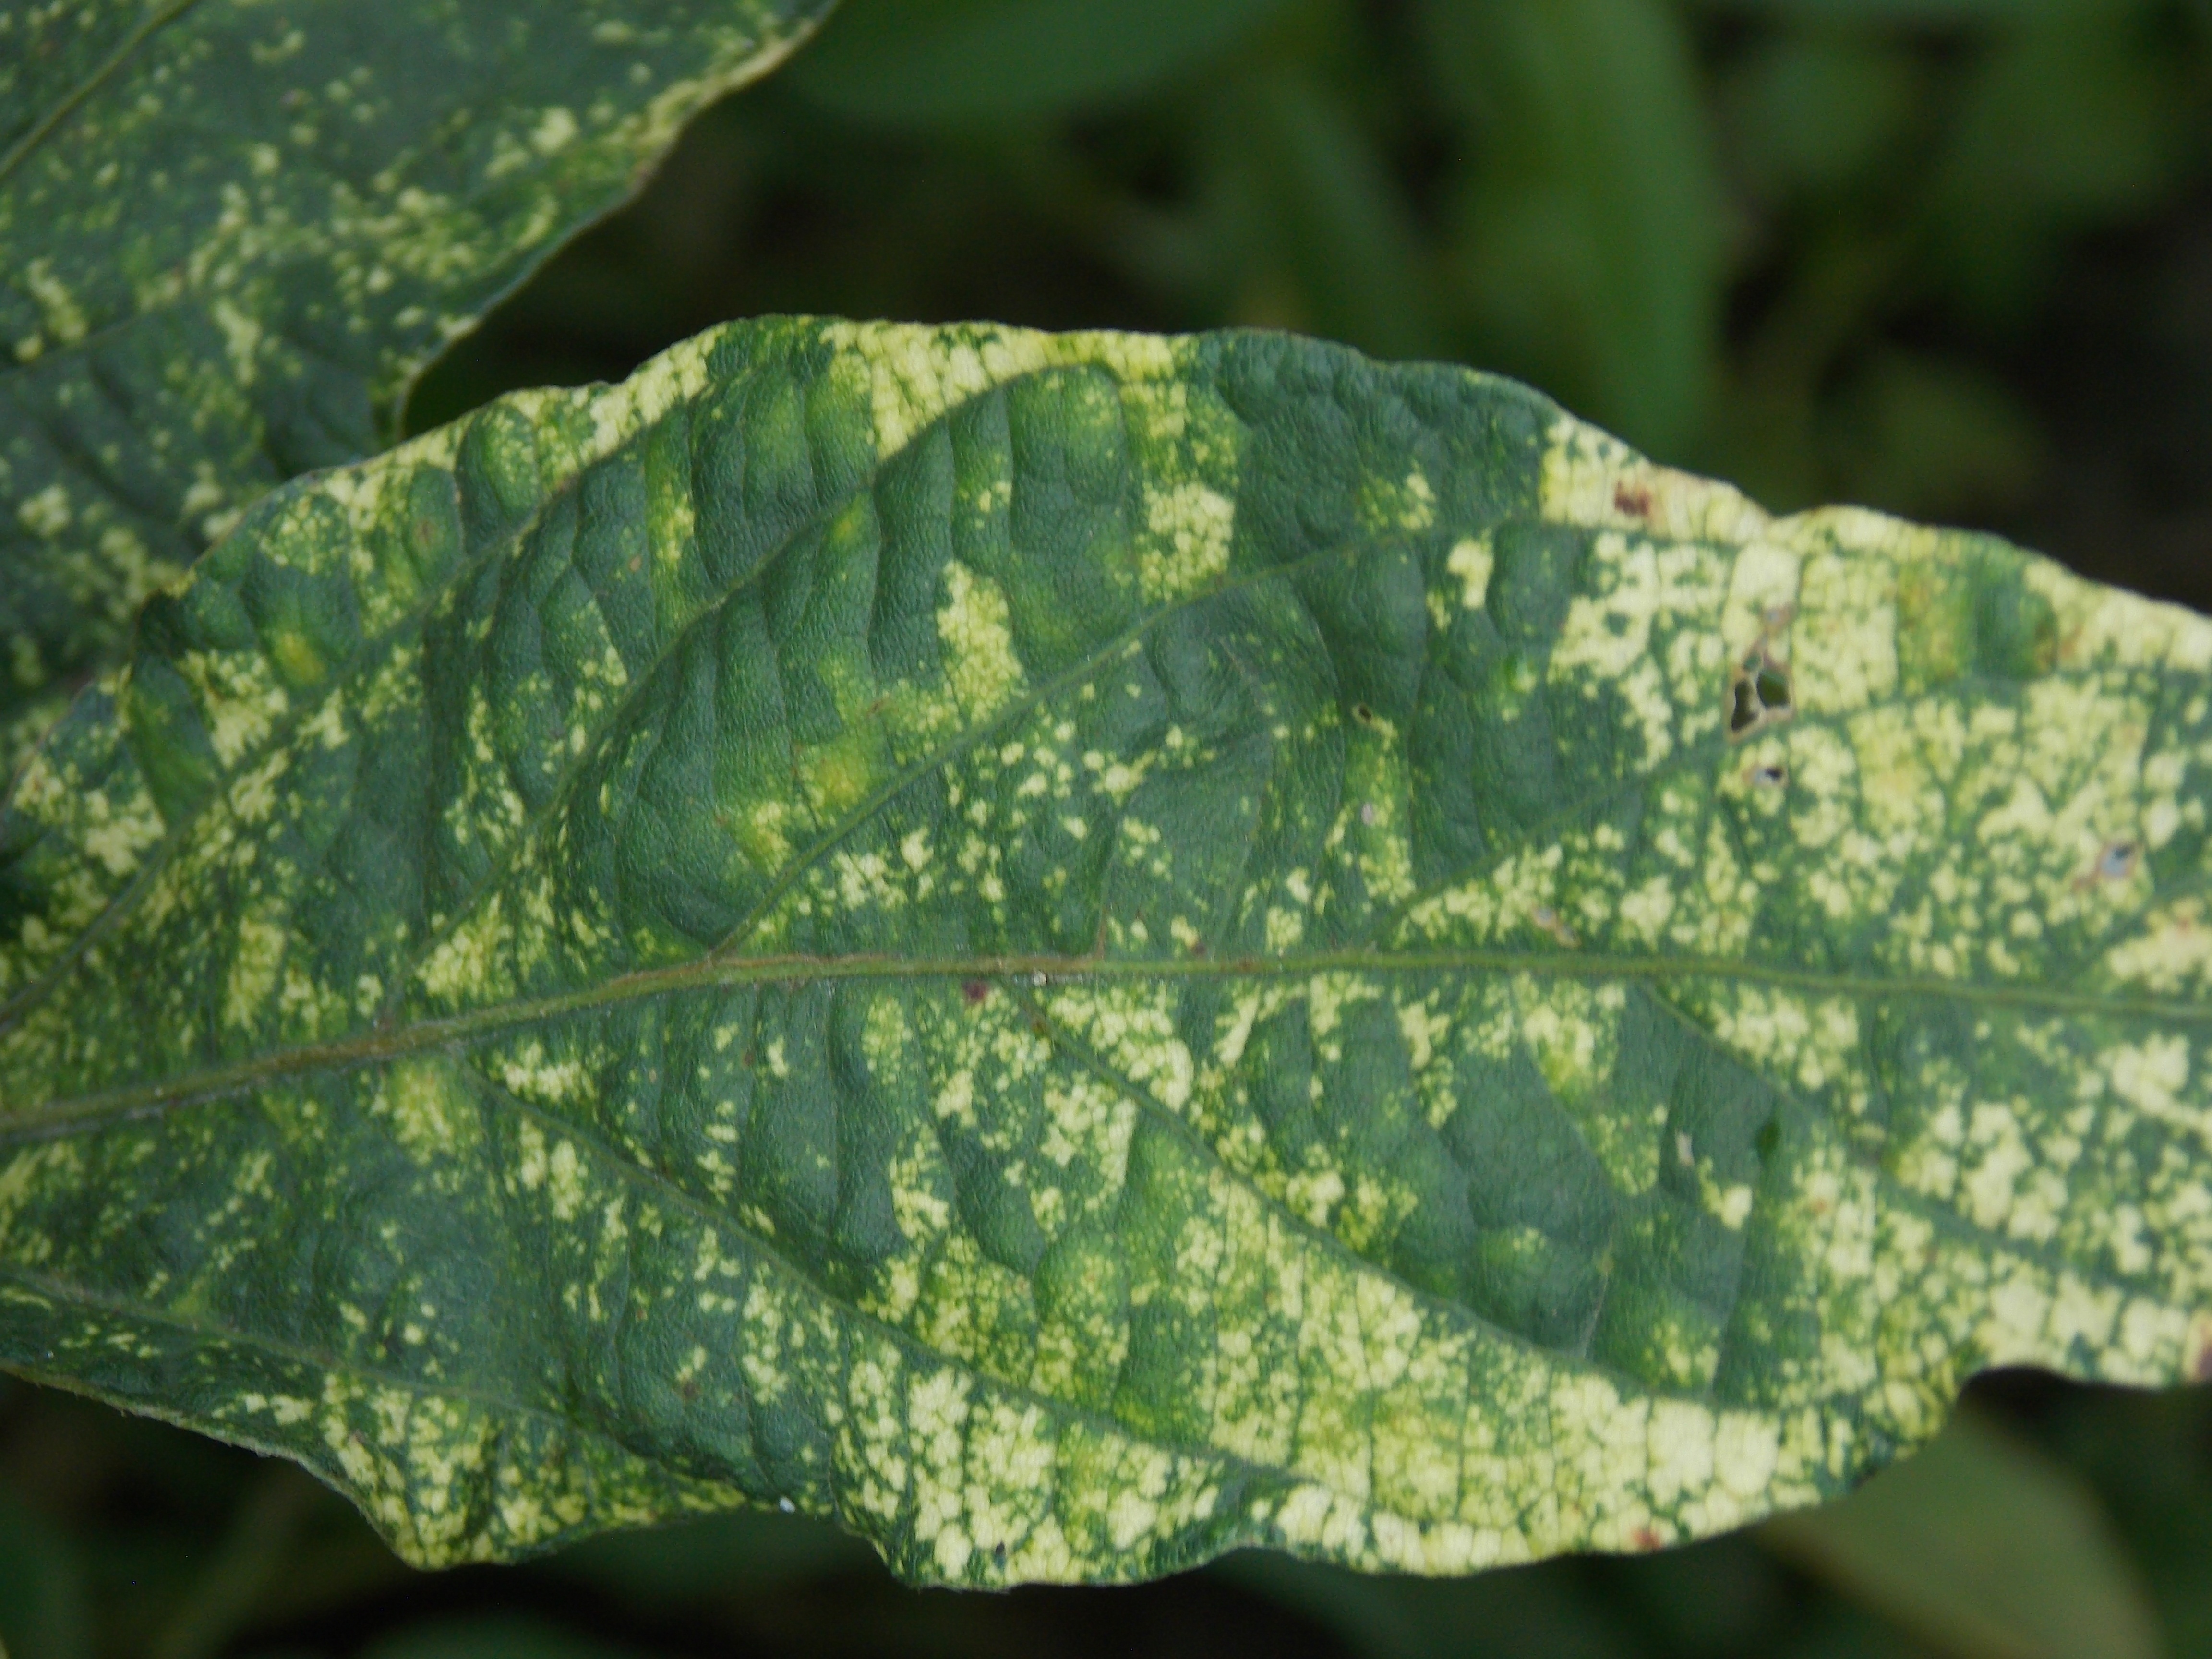
Label: Disease